Lagodon

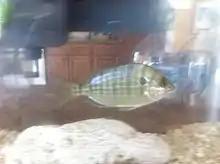
In a home aquarium

"Lagodon" is found in Bermuda and along the United States coast from Massachusetts to Texas, and down along the Mexican Gulf Coast. It is also found along the northern Yucatán coast and near some northern Caribbean islands, but it is less common in the tropical portions of its range. The adult pinfish prefers waters between 30 and 50 feet deep, while the juvenile is more common where there is some cover, such as seagrass beds, rocky bottoms, jetties, pilings, and mangroves. It prefers higher-salinity water. It rarely schools, but it associates with other individuals, especially where food items such as barnacles are abundant.